Islam in Europe

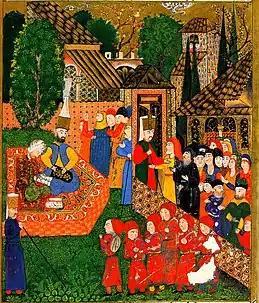
Registration of Christian boys for the "tribute in blood". Ottoman miniature painting, 1558.

The Ottoman Empire began its expansion into Europe by invading the European portions of the Byzantine Empire in the 14th and 15th centuries up until the capture of Constantinople in 1453, establishing Islam as the state religion of the newly-founded empire. The Ottoman Turks further expanded into Southeastern Europe and consolidated their political power by invading and conquering huge portions of the Serbian Empire, Bulgarian Empire, and the remaining territories of the Byzantine Empire in the 14th and 15th centuries. During the 16th and 17th centuries, the empire absorbed the territory of present-day Hungary and the vast majority of present-day Croatia. The territory of present-day Moldova was also absorbed within an Ottoman vassal state. The empire continued to stretch northwards, reaching as far north as present-day southern Slovakia and southwestern Ukraine in the mid-17th century. By the time the Peace of Buczacz was signed with the Polish–Lithuanian Commonwealth in 1672, most of the Balkans was under Ottoman control. Ottoman expansion in Europe ended with their defeat in the Great Turkish War in 1699. Over the centuries, the Ottoman Empire gradually lost almost all of its European territories, until it was defeated and eventually collapsed in 1922.